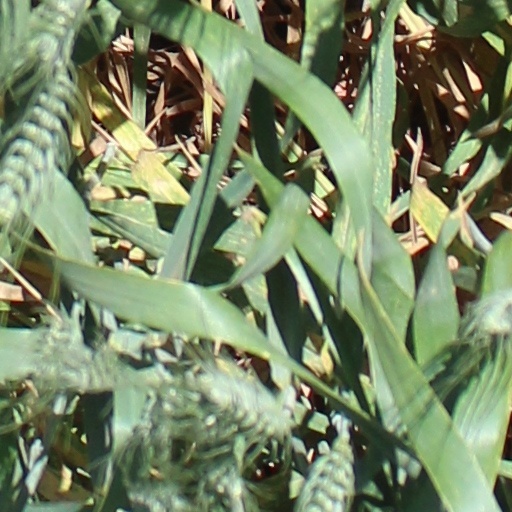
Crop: wheat